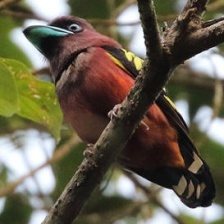
Species: BANDED BROADBILL
Scientific name: EURYLAIMUS JAVANICUS